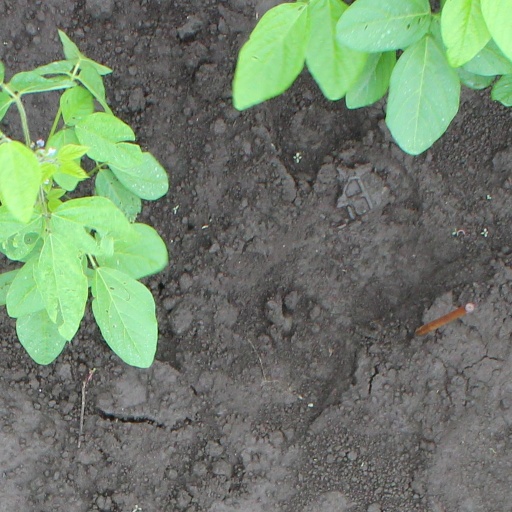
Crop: soybean